David H. Lawrence XVII

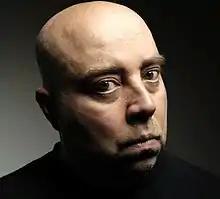

David Harvard Lawrence, commonly known as David H. Lawrence XVII is an American actor, best known for his role as Eric Doyle on NBC's sci-fi series "Heroes". He was also the host of the daily "The David Lawrence Show" and weekend "Online Tonight", both nationally syndicated radio talk shows that revolved around pop culture and the high-tech lifestyle.